Valbona Valley

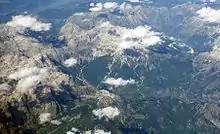
The Albanian Alps as seen from the air; the Valley of Valbonë lies in the upper part on the right with Maja Roshit and Maja e Kollatës to the left.

Valbonë Valley National Park encompassed some of the Albanian Alps, the southernmost continuation of the Dinaric Alps. It is situated entirely in Kukës County and lies mostly between latitudes 42° and 27° N and longitudes 19° and 53° E. The u-shaped valley of Valbona extends between Maja Jezercë, Maja e Kollatës, Maja Boshit and Maja e Hekurave. From the bridge of Shoshani until Fierzë, the valley passes through the Tropojë catchment and the hilly relief between Bujani and Tëplani. The park bordered the Prokletije National Park to the north, Gashi Nature Reserve to the east, Nikaj-Mërtur Regional Nature Park to the south and Theth National Park to the west.